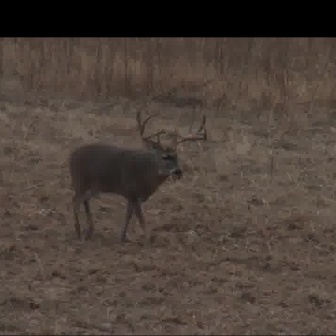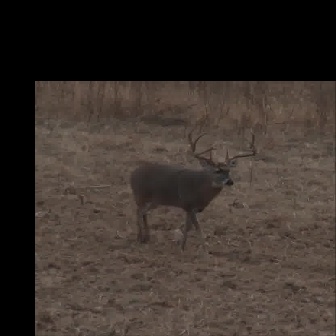
  Please identify the target specified by the bounding box [68,106,205,244] in the first image and locate it in the second image. Return the coordinates in [x_min,y_min,x_max,y_max] format.
Answer: [130,126,256,252]